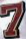
Number: 7